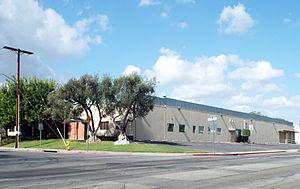
Marvel Animation est un studio de production américain spécialisée dans l'animation assurant les adaptations de Marvel Entertainment, filiale de la Walt Disney Company.
Grand Central Creative Campus ou G3C est le nom d'un projet immobilier tertiaire de la Walt Disney Company sur une ancienne friche industrielle de 60 ha de la ville de Glendale en Californie. Elle permet d'accueillir de nombreuses sociétés de Disney orientées sur la créativité et les nouvelles technologies. En 2011, le nom Grand Central Business Centre apparaît dans certains documents officiels.